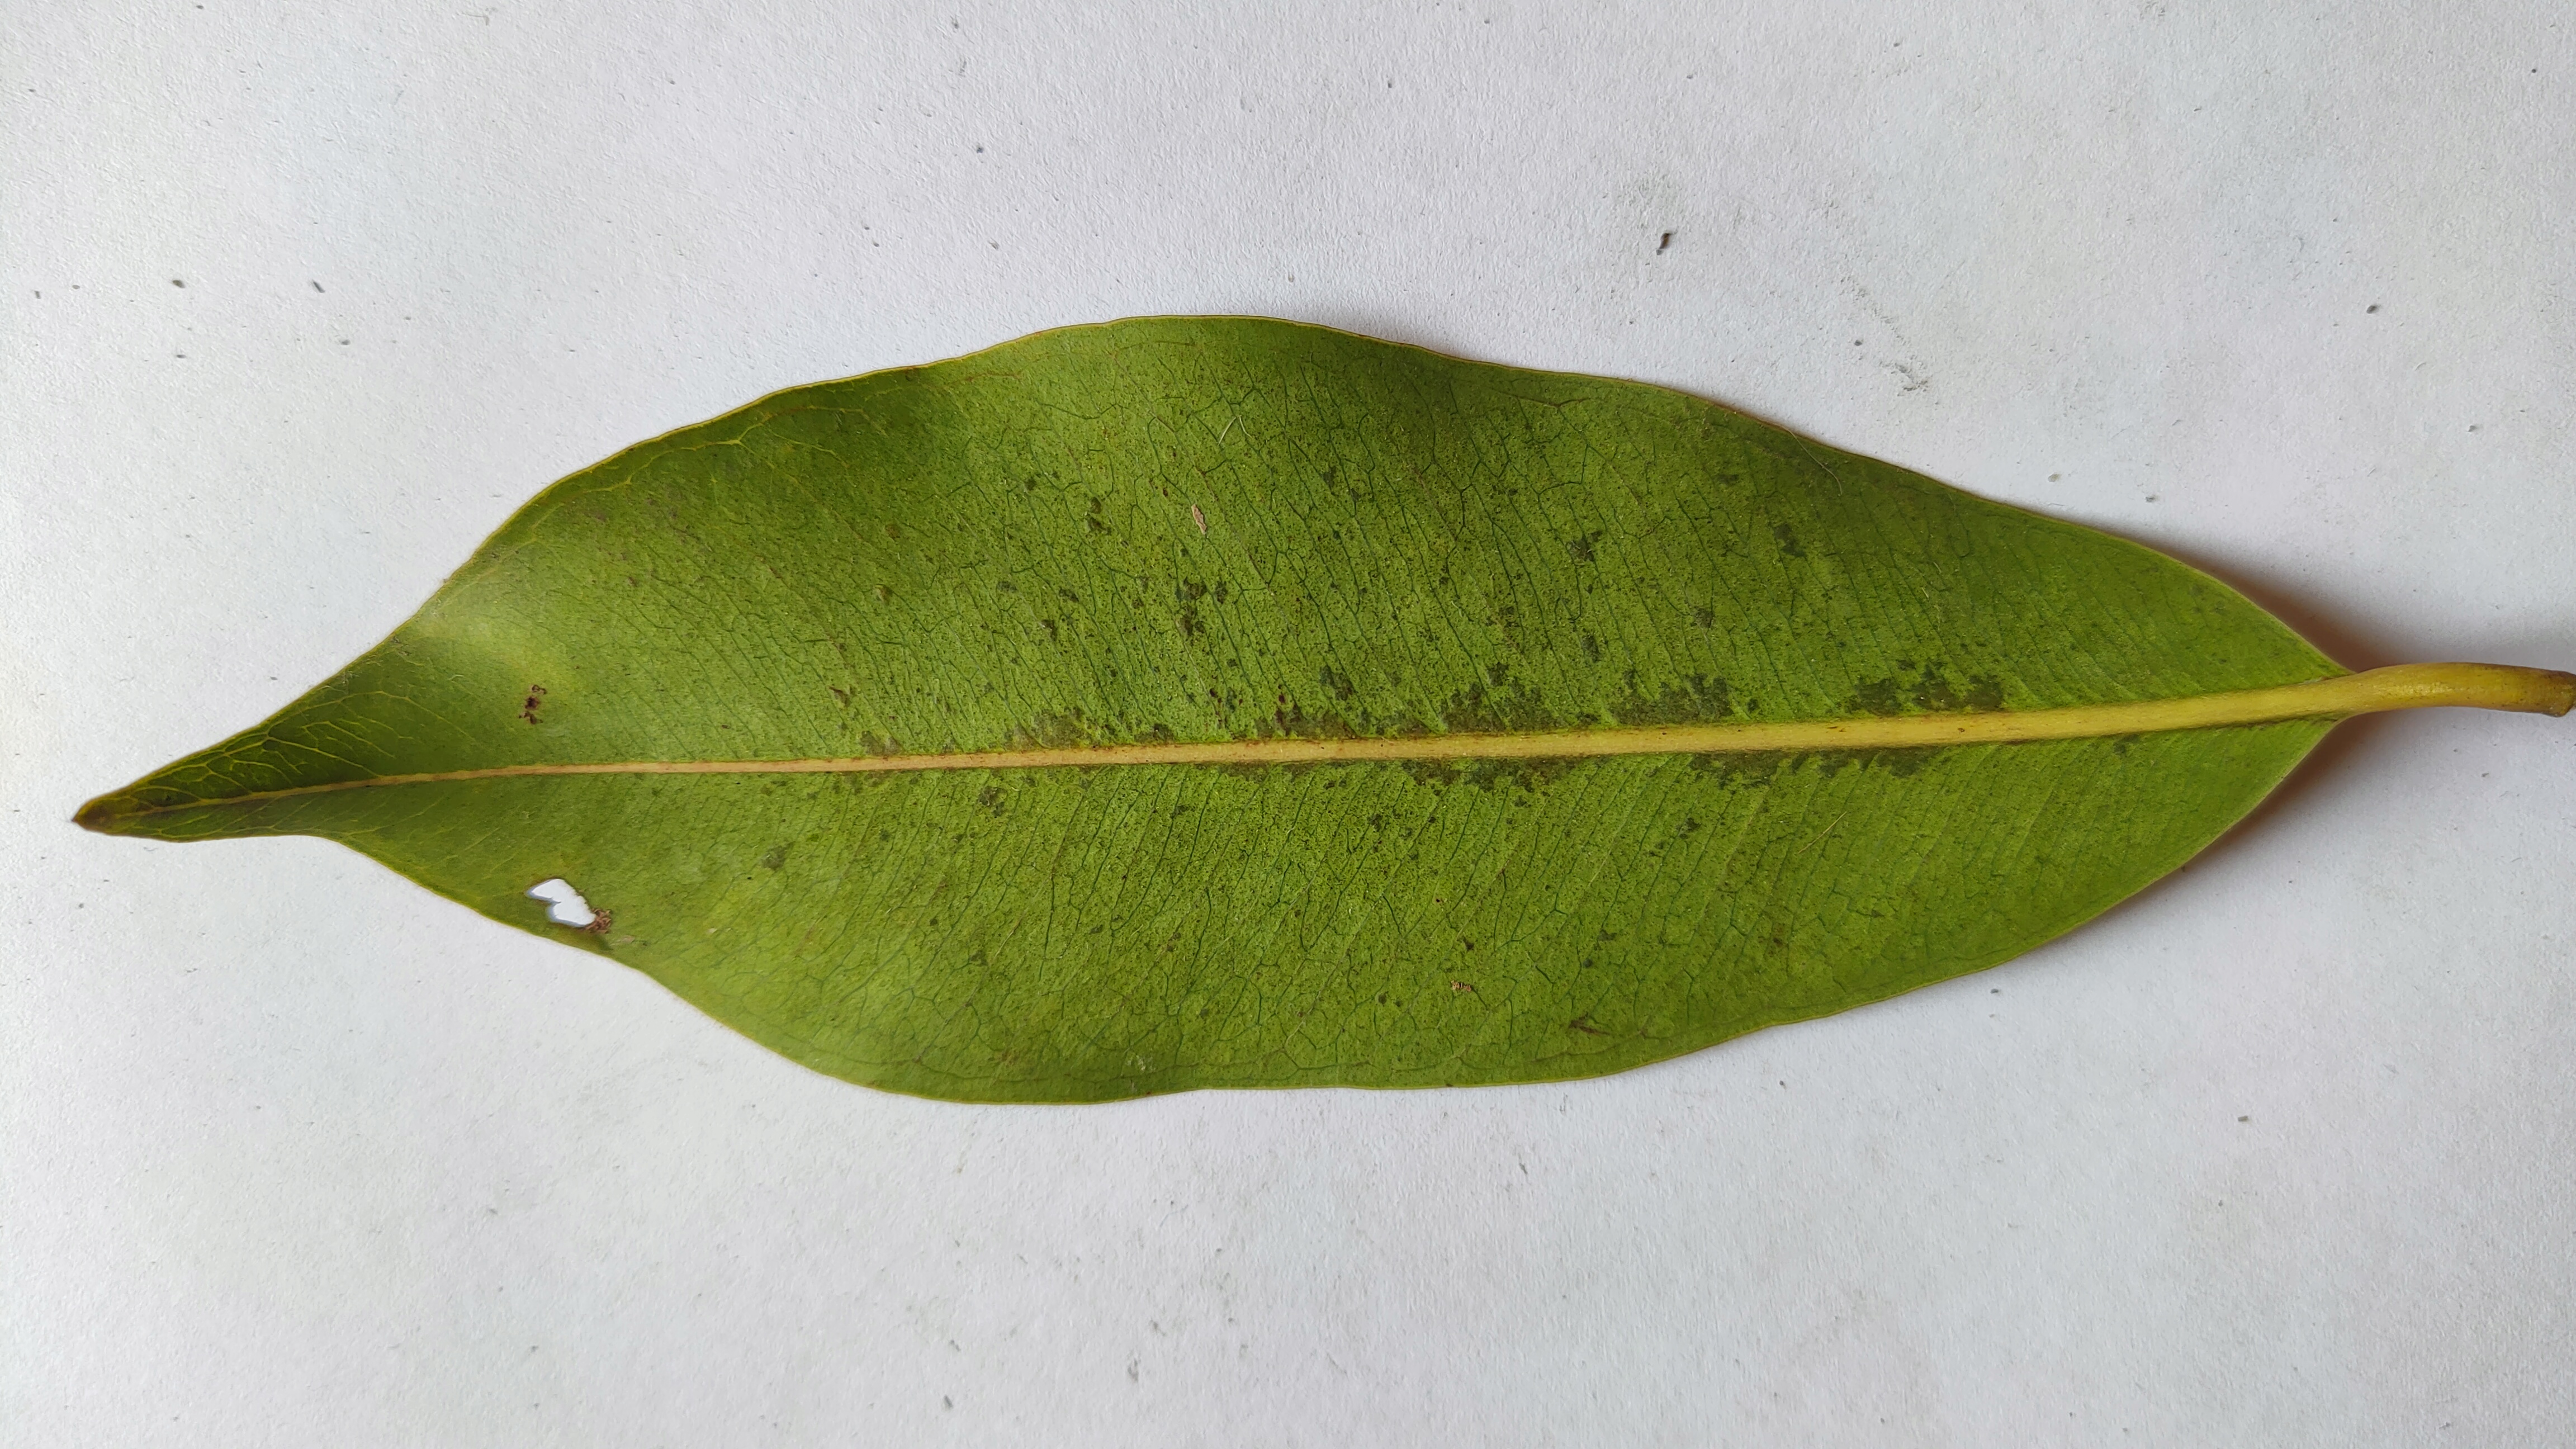
Leaf variety: Black plum